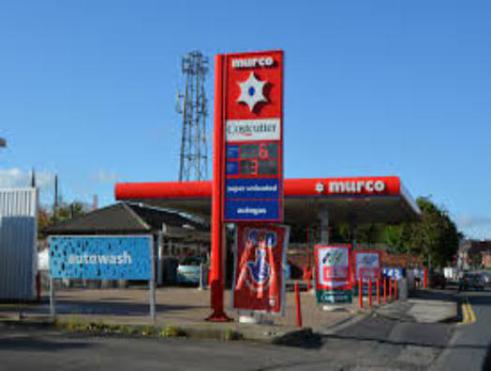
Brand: murco-2
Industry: Electronic